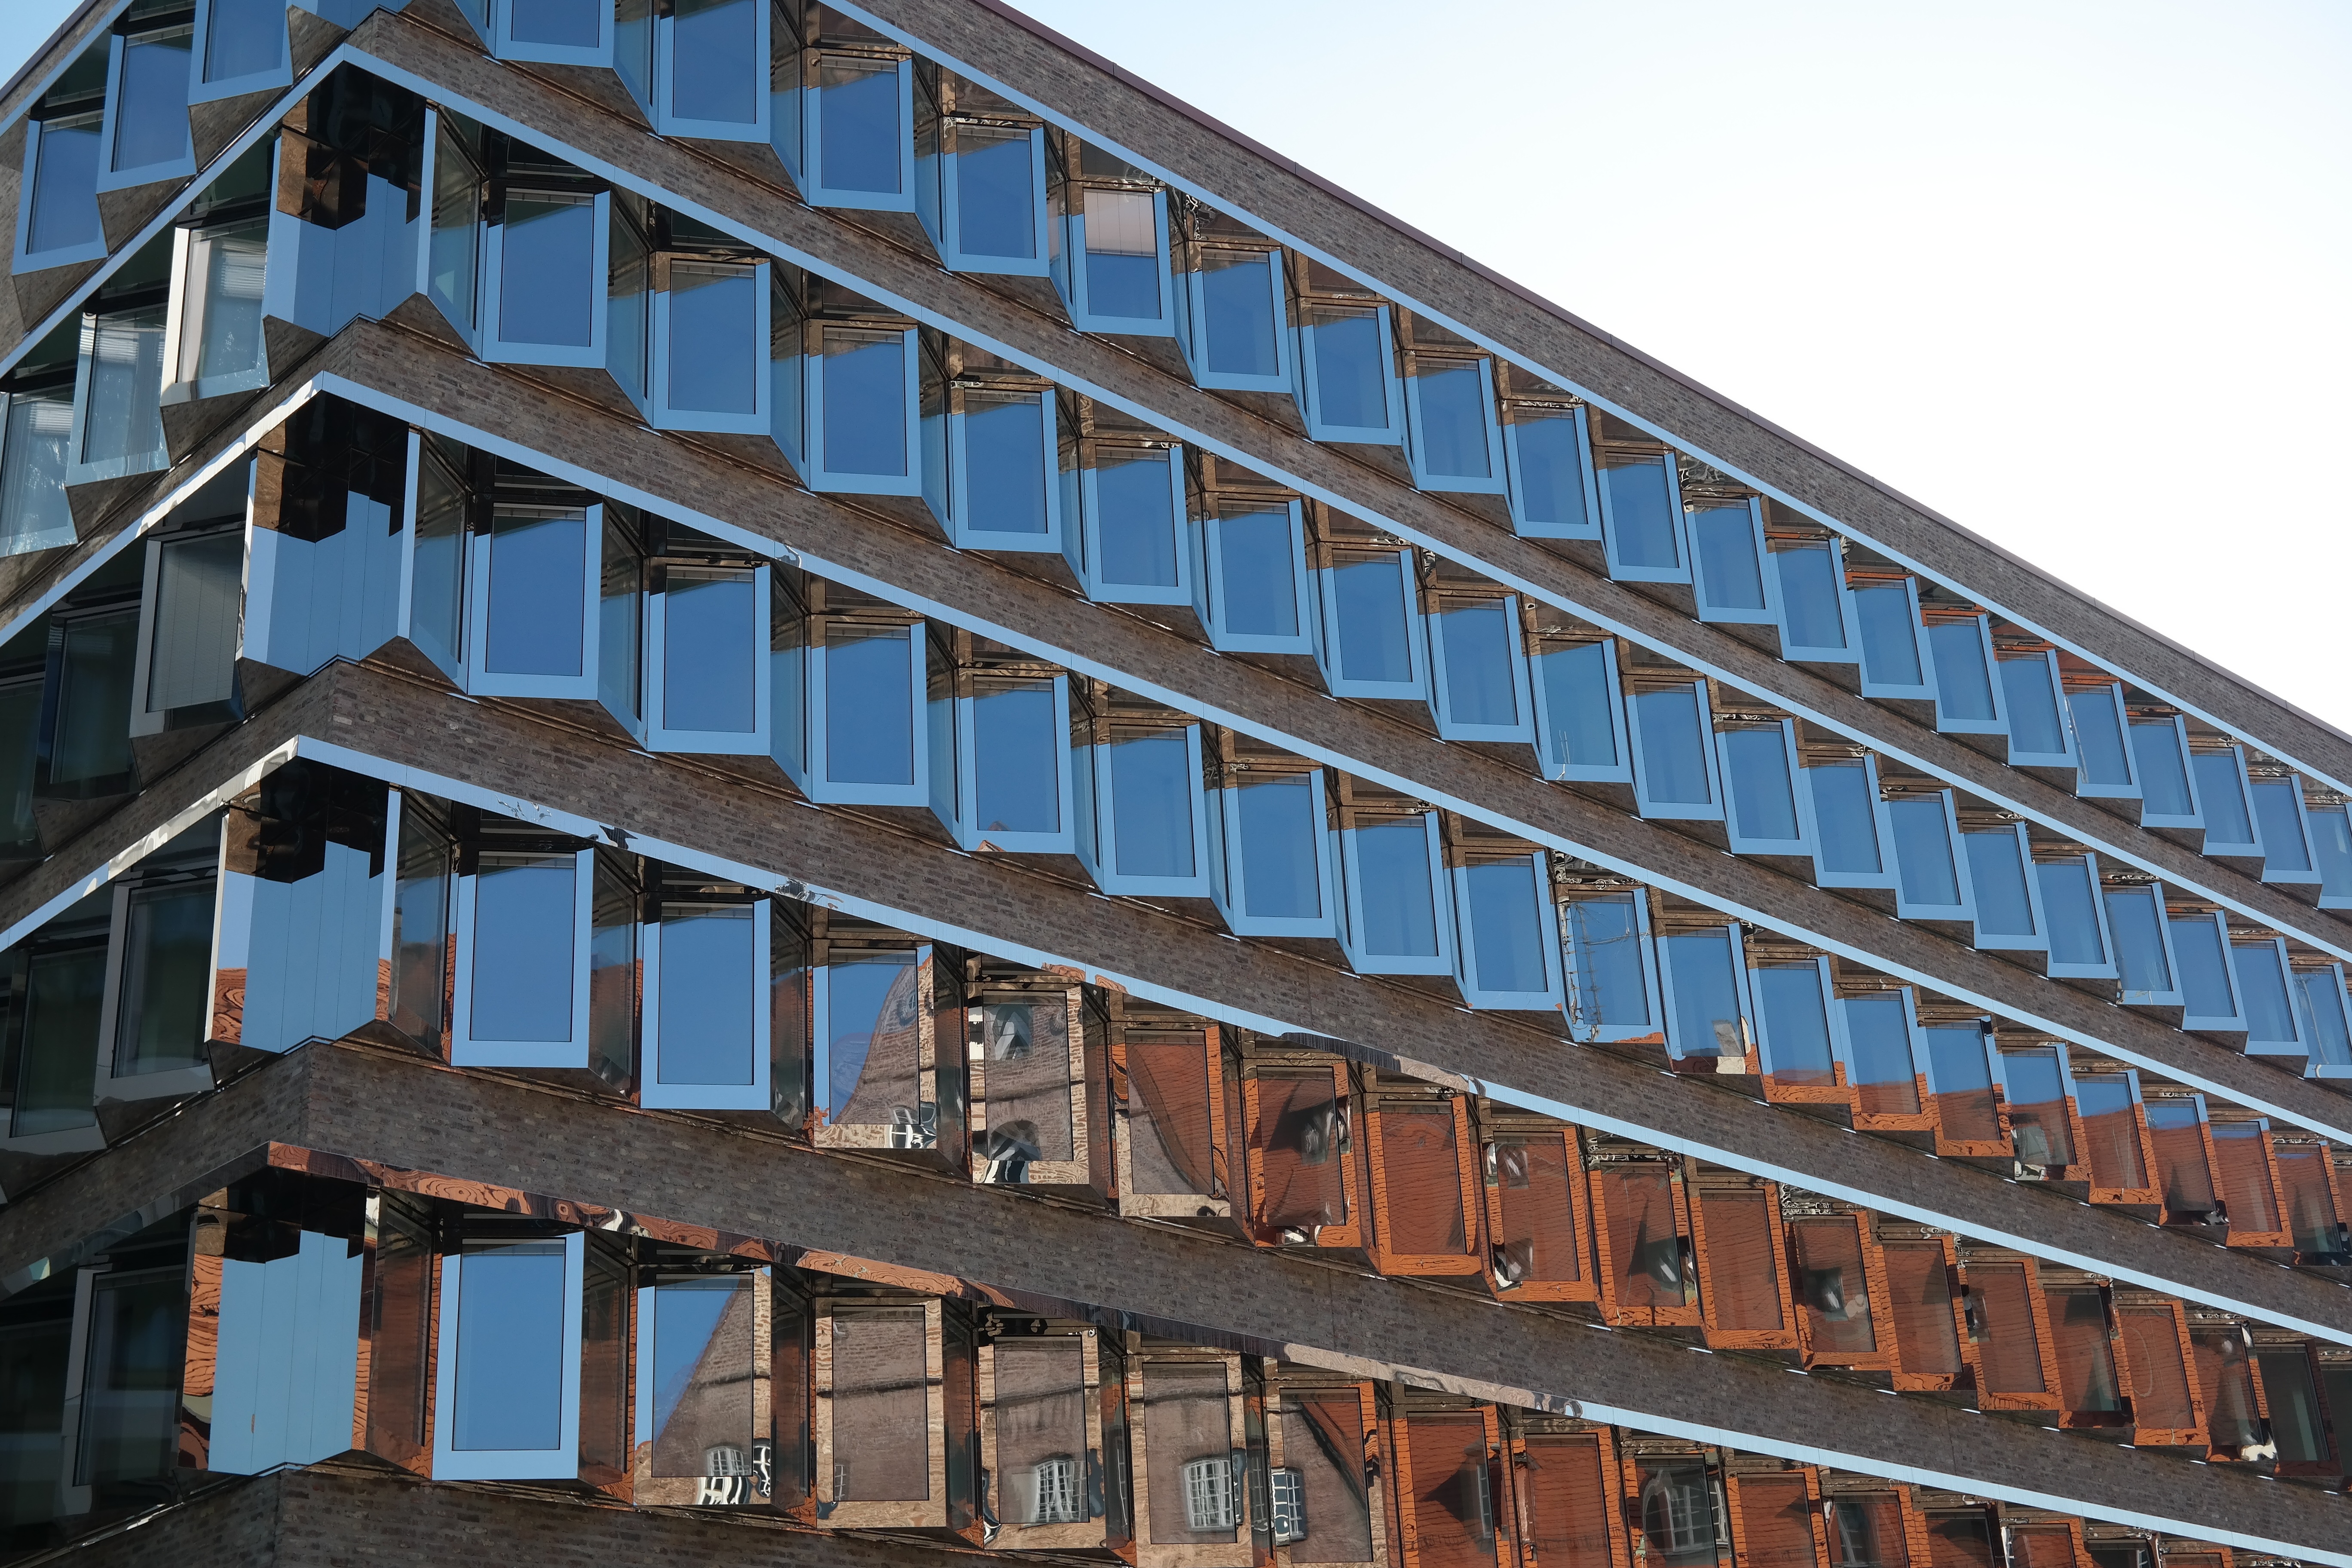
architecture, structure, window, glass, building, home, downtown, construction, facade, modern, tower block, headquarters, mirroring, management, architectural, ulm, new building, residential area, brutalist architecture, new road, sparkasse ulm